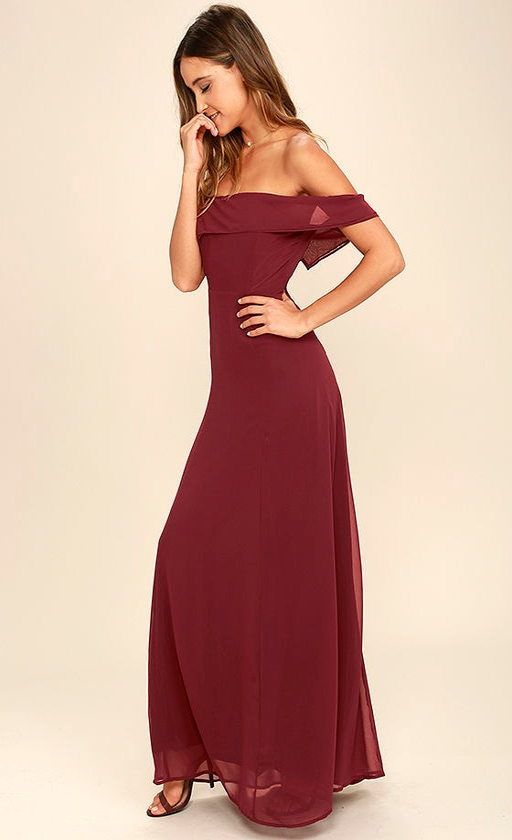
maxi dresses off the shoulder